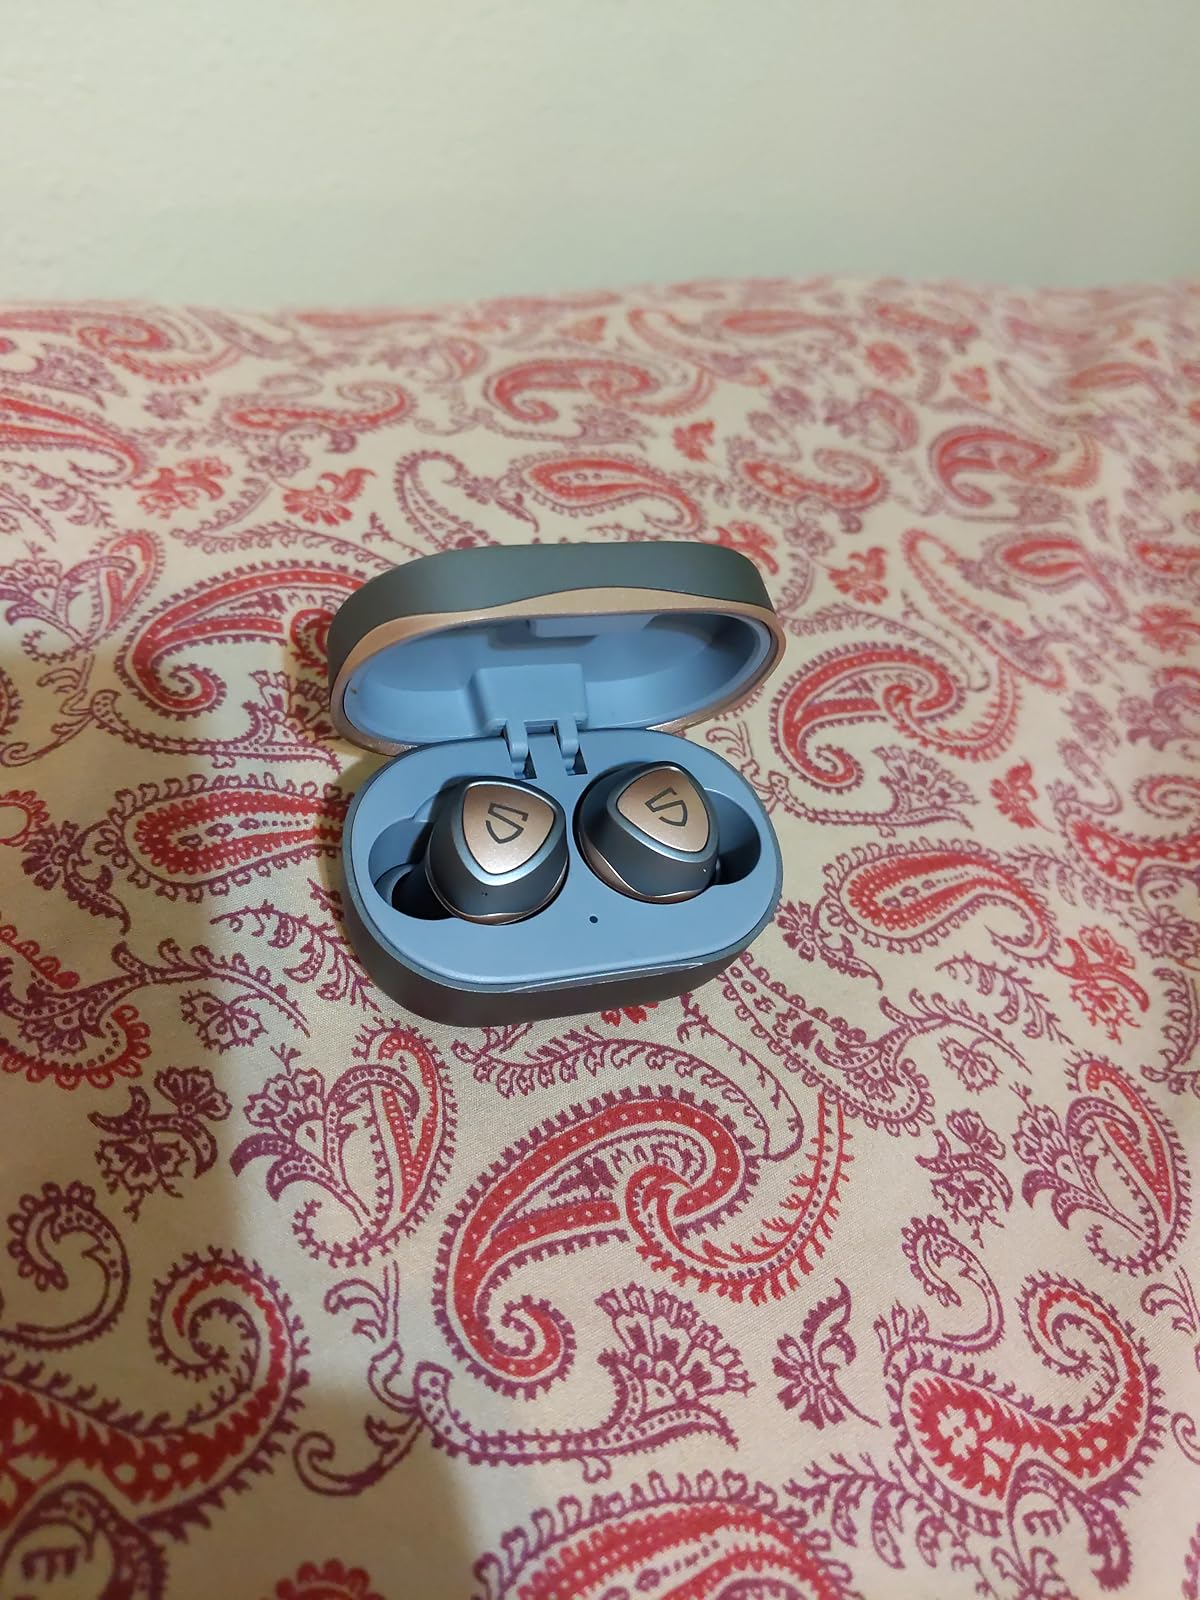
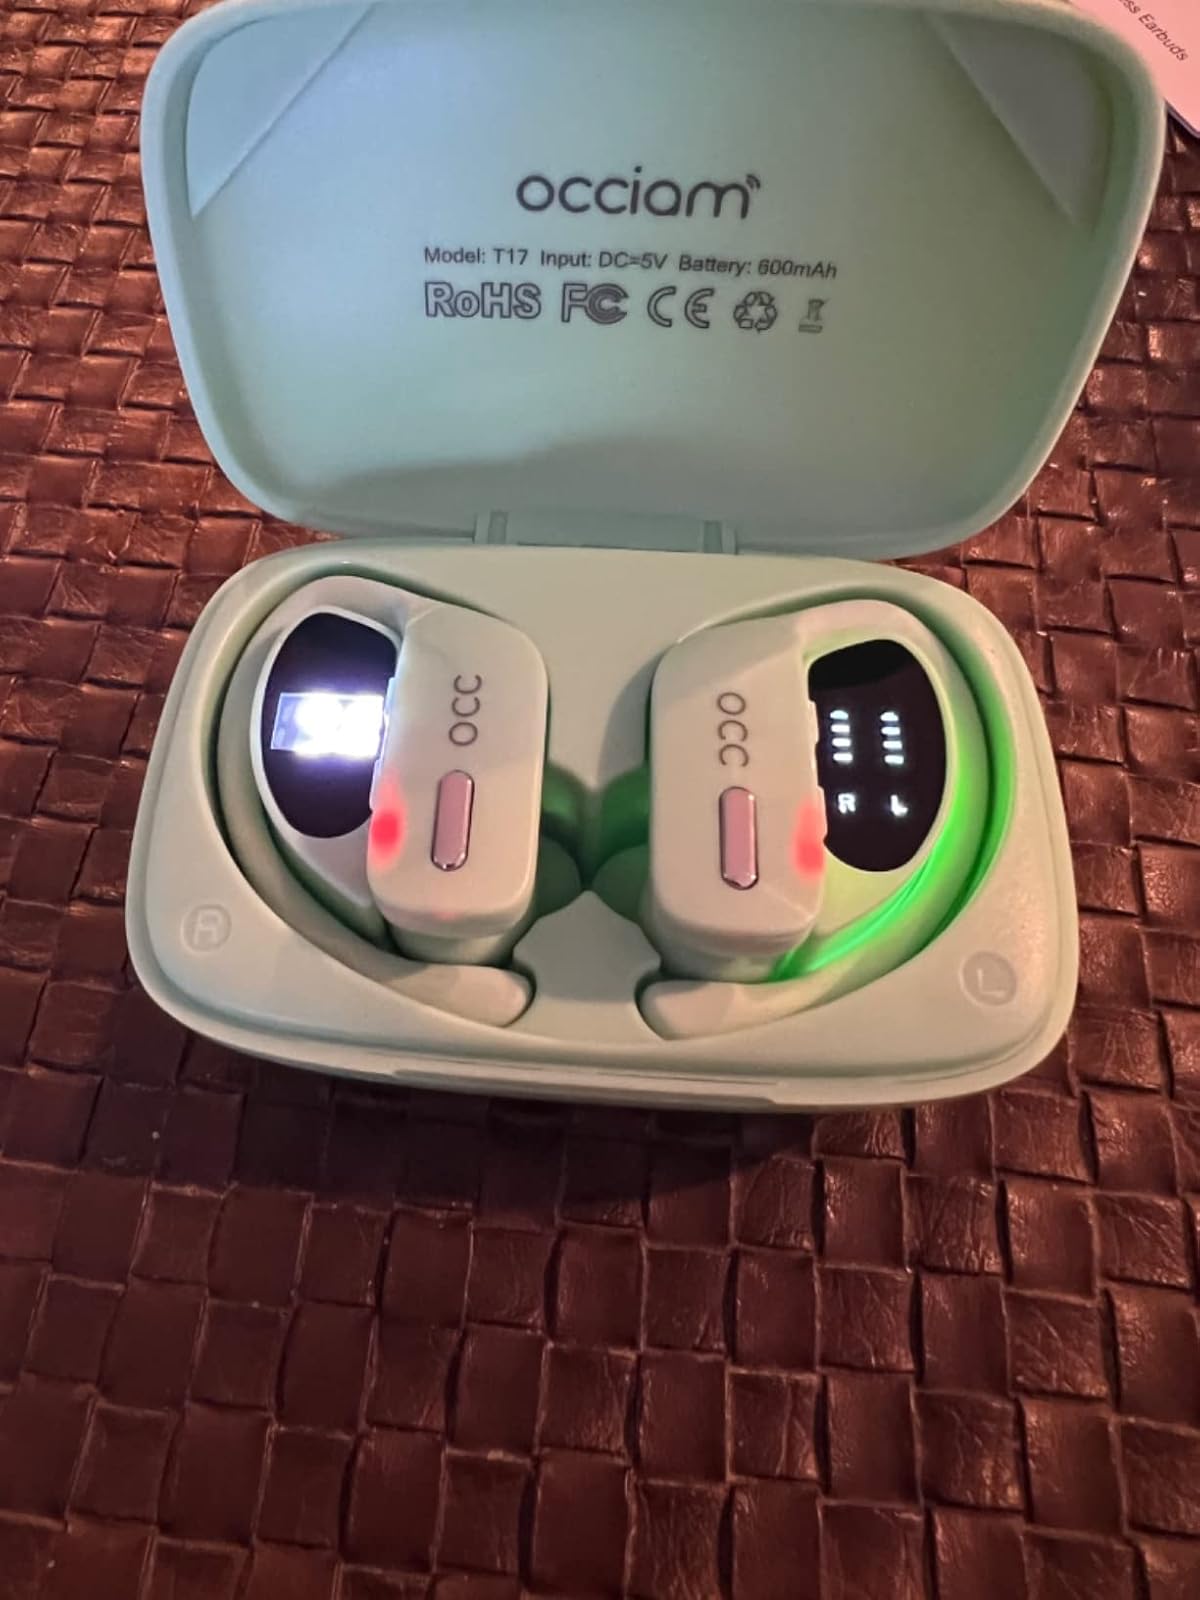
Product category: earbuds
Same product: no